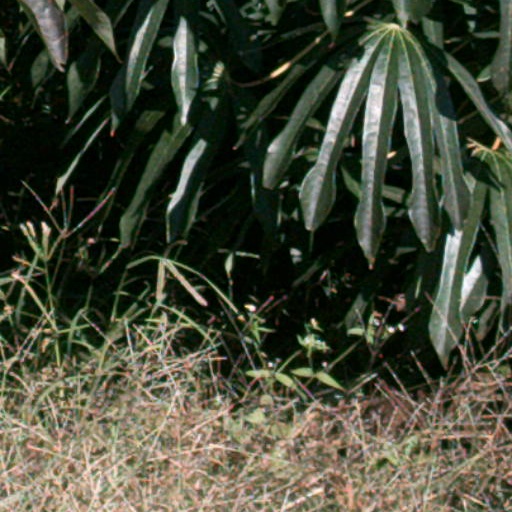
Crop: cassava